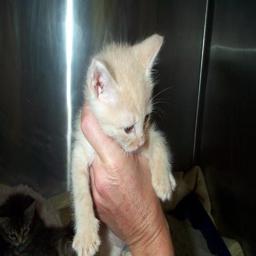
Animal: cats